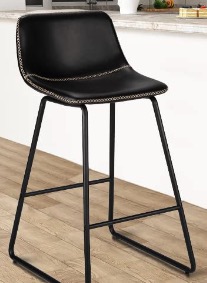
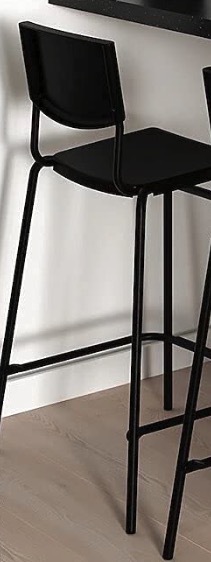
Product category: stool
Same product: no